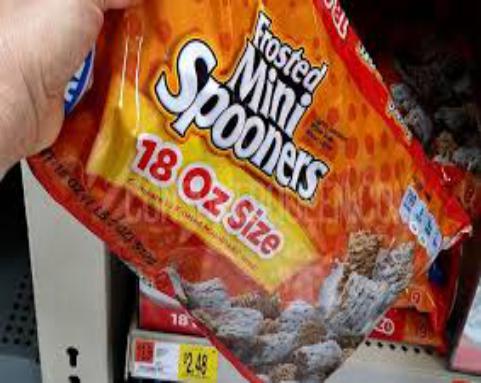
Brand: Frosted Mini Spooners
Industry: Food